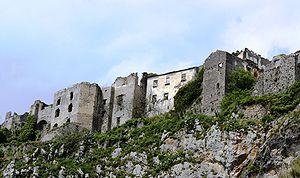
Le siège de Maratea est survenu lors de l'attaque française du royaume de Naples. L'armée napoléonienne a assiégé la ville fortifiée de Maratea, dans la province de Potenza où une troupe d'irréguliers, fidèles aux Bourbons s'étaient barricadés.